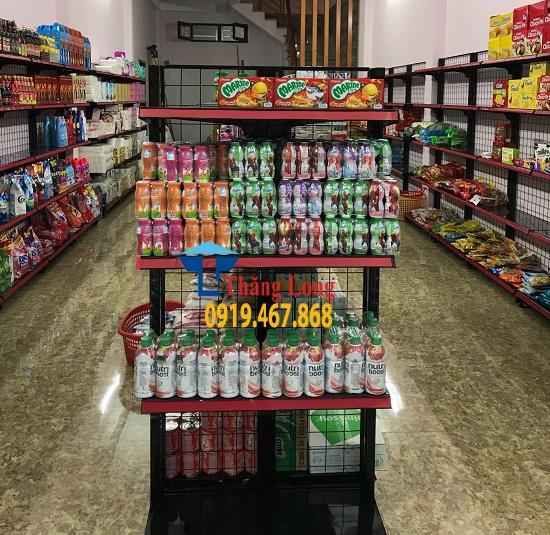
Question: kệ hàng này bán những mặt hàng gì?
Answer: bán nước trái cây